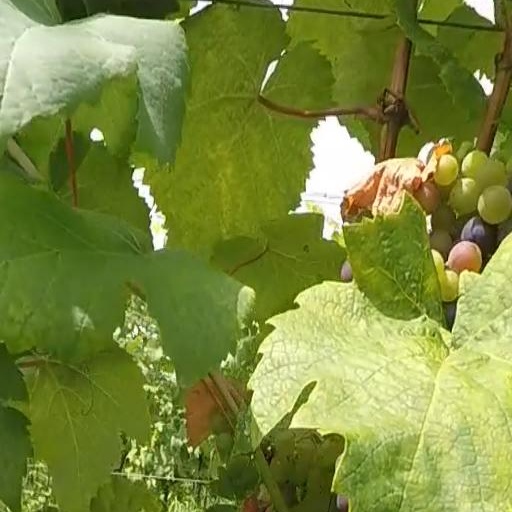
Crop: grape